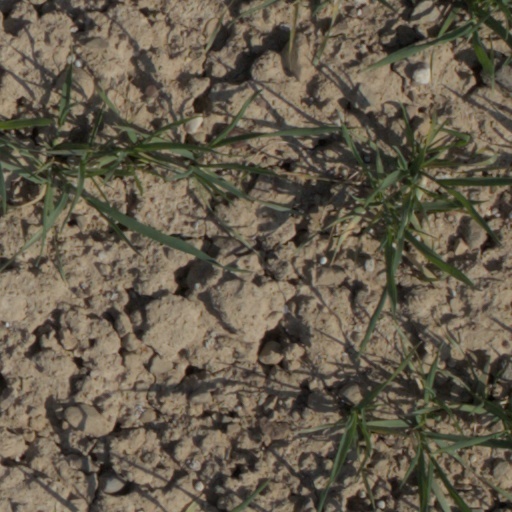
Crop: wheat